Lamborghini Islero

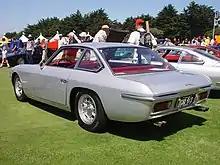

The Islero was introduced at the 1968 Geneva Auto Show alongside the Lamborghini Espada. While both automobiles featured a 2+2 coupé body style, the Islero was intended to be a more visually conservative alternative to the then-radical Espada, in keeping with the traditional style of the earlier 400 GT. The car's namesake, Islero, was a Miura bull that killed matador Manuel Rodriguez "Manolete" on August 28, 1947. Lamborghini also produced a car named the Miura, from 1966 to 1973, while the Murcielago was named after another famous individual Miura bull.